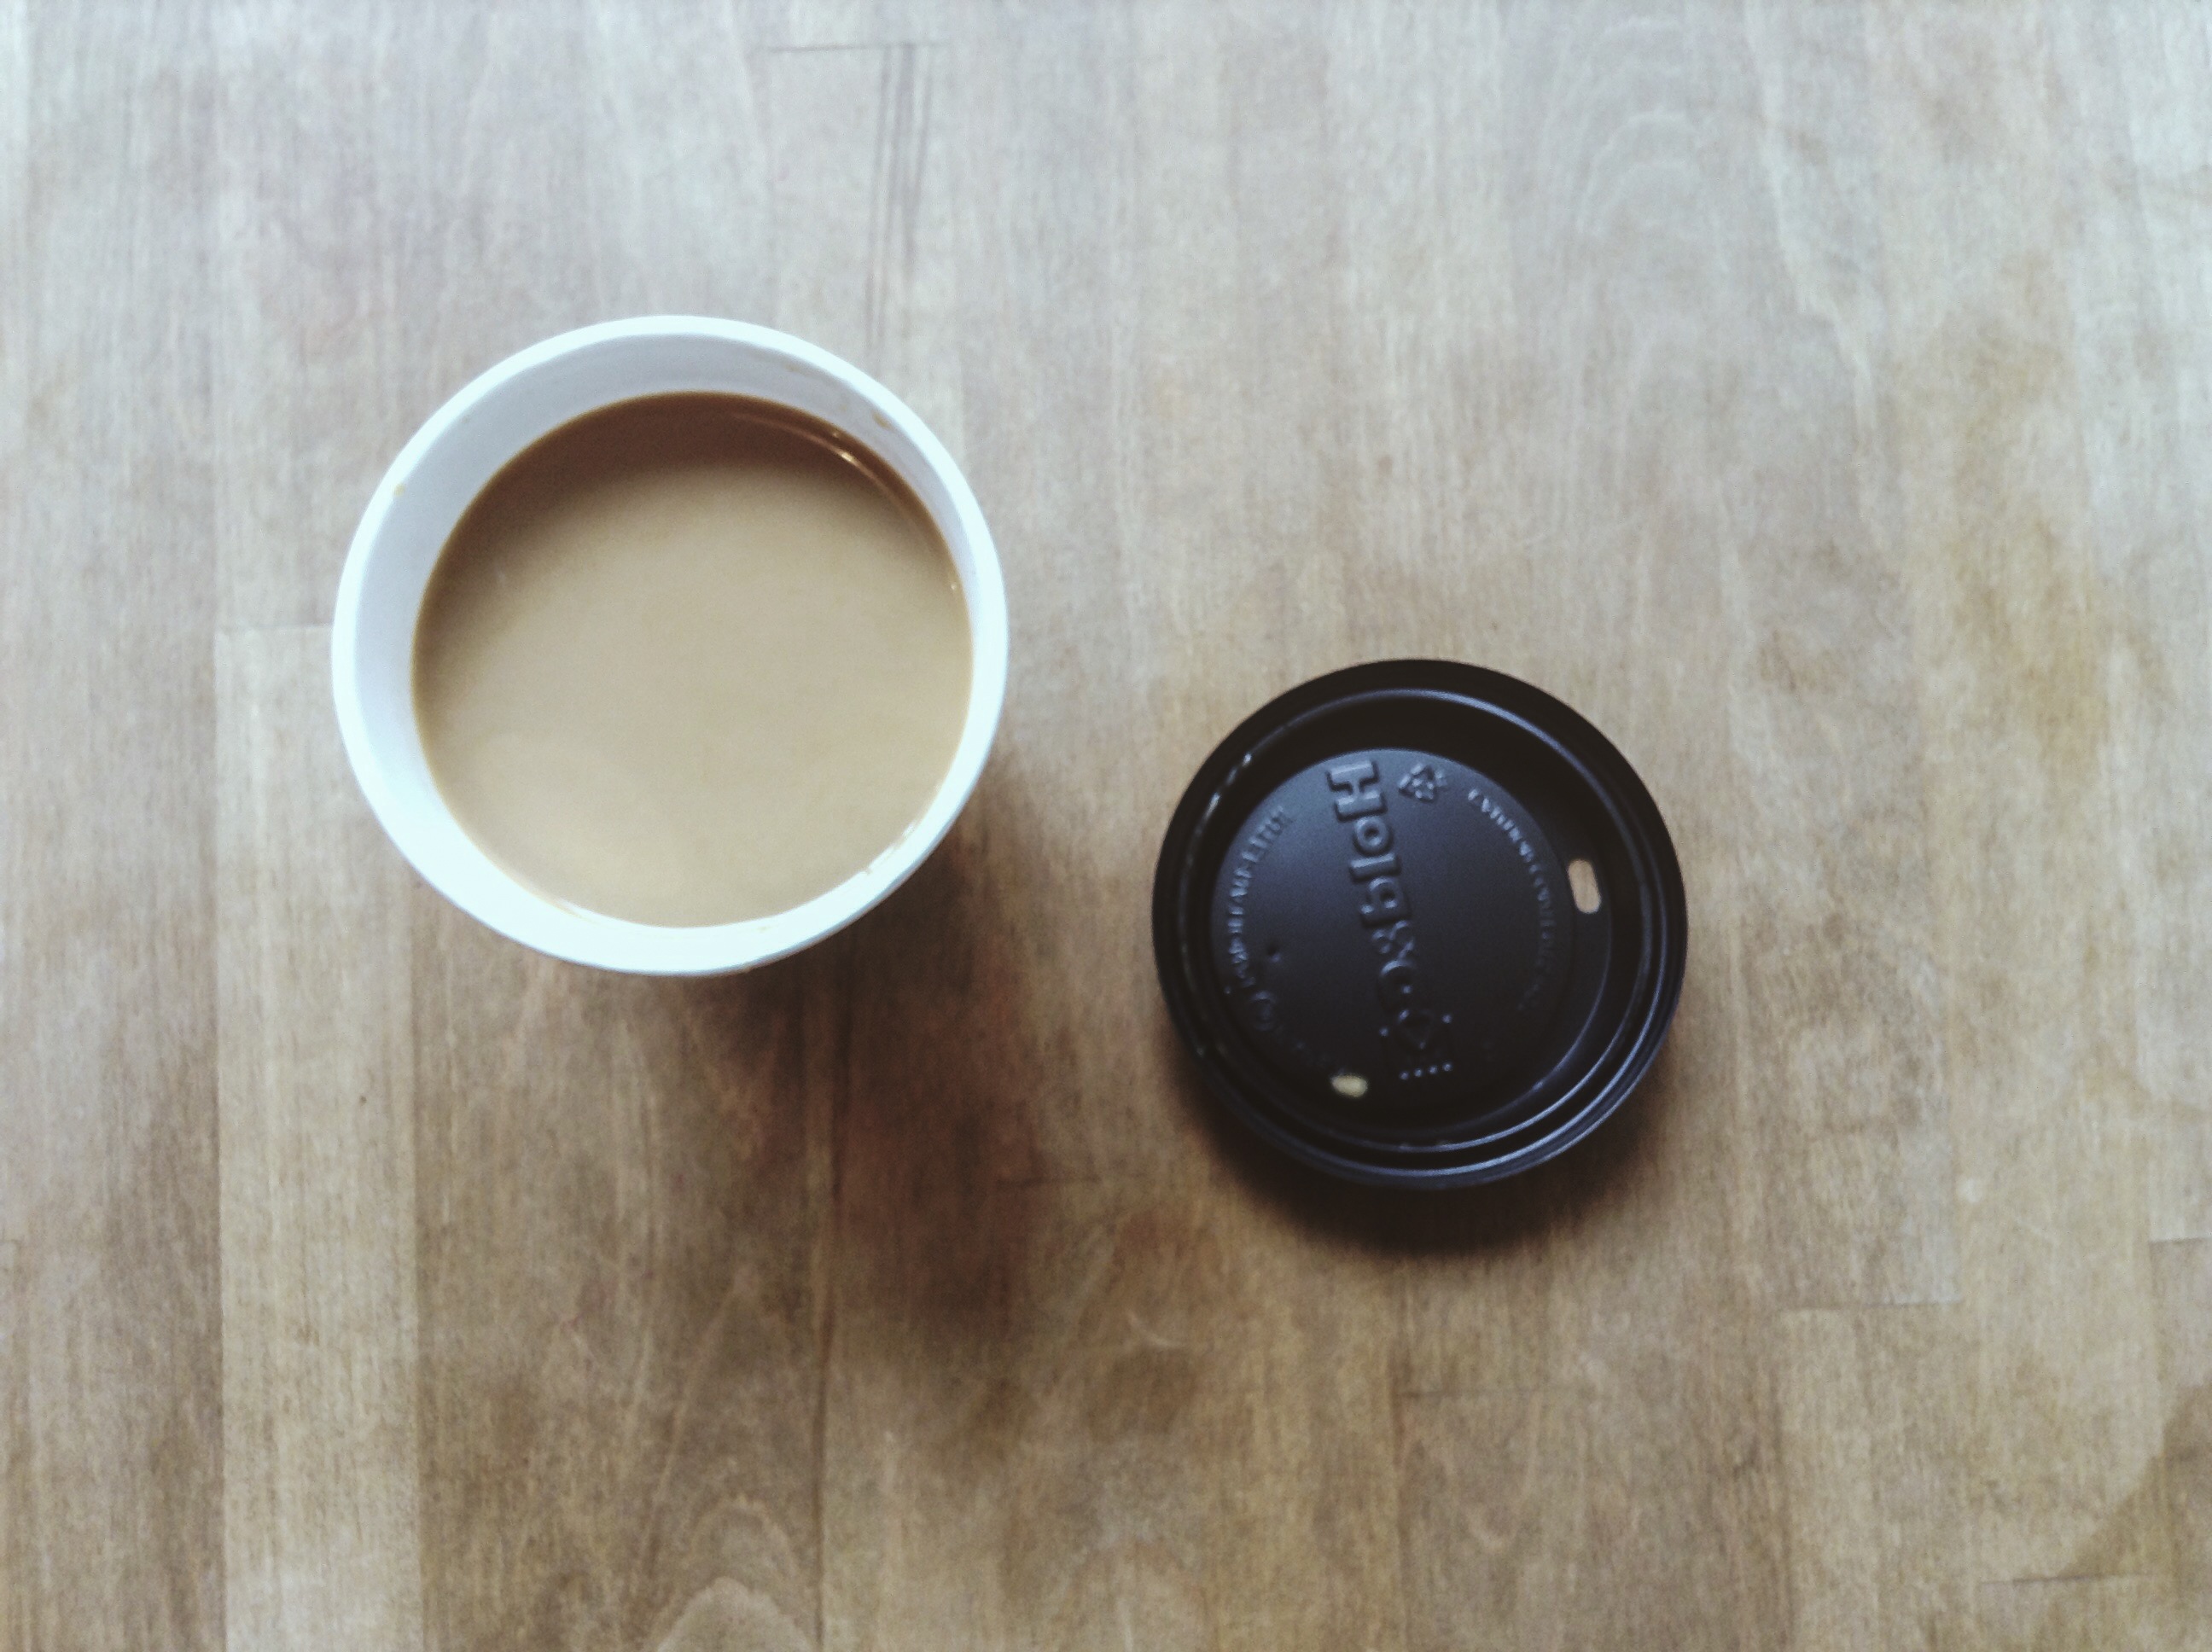
hand, coffee, cup, coffee cup, circle, eye, lid, organ